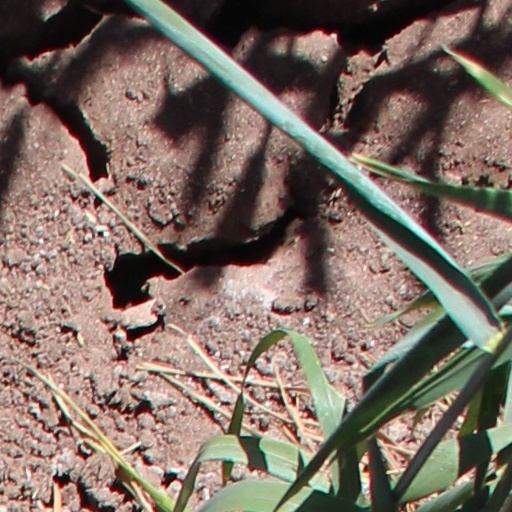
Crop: wheat